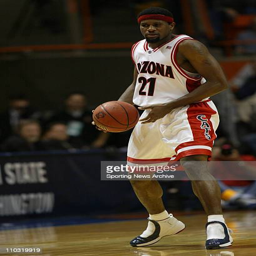
school sports team against basketball shooting guard during the second round of the tournament won 8563